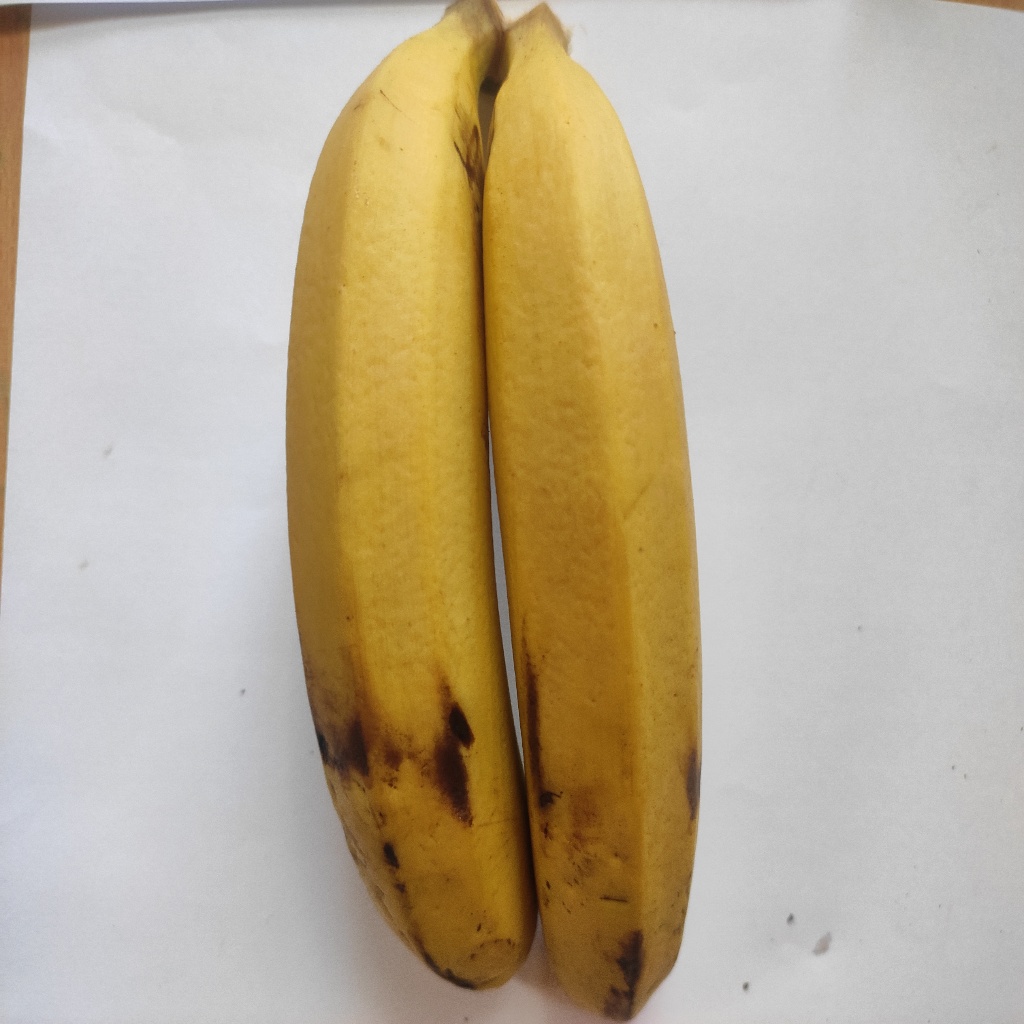
Crop: banana
Quality class: Class_A